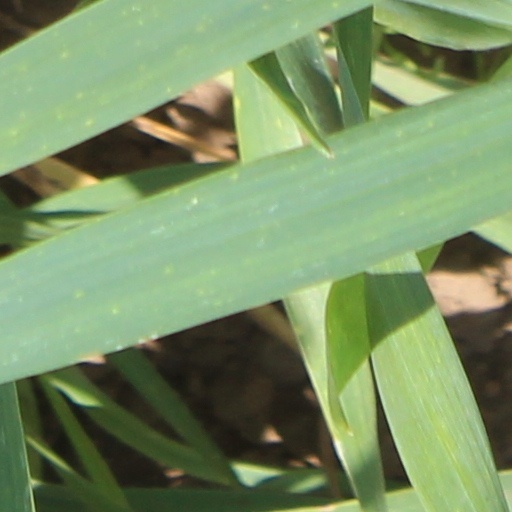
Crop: wheat